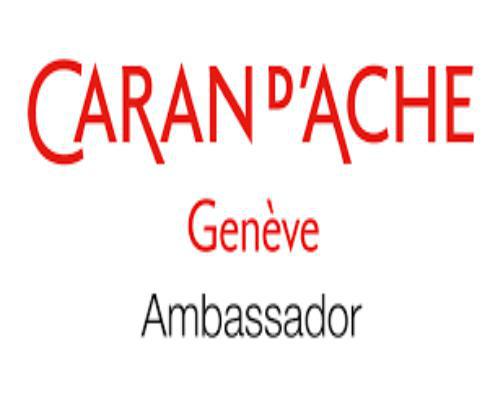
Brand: caran d'ache
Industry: Necessities